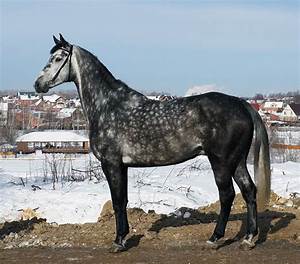
Label: horse